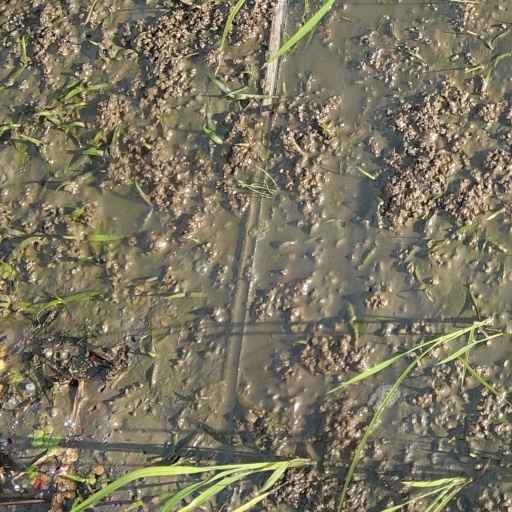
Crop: rice